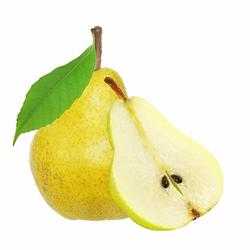
Label: Pear